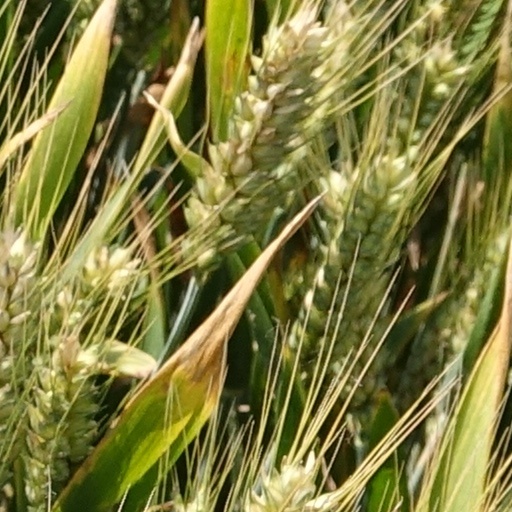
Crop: wheat